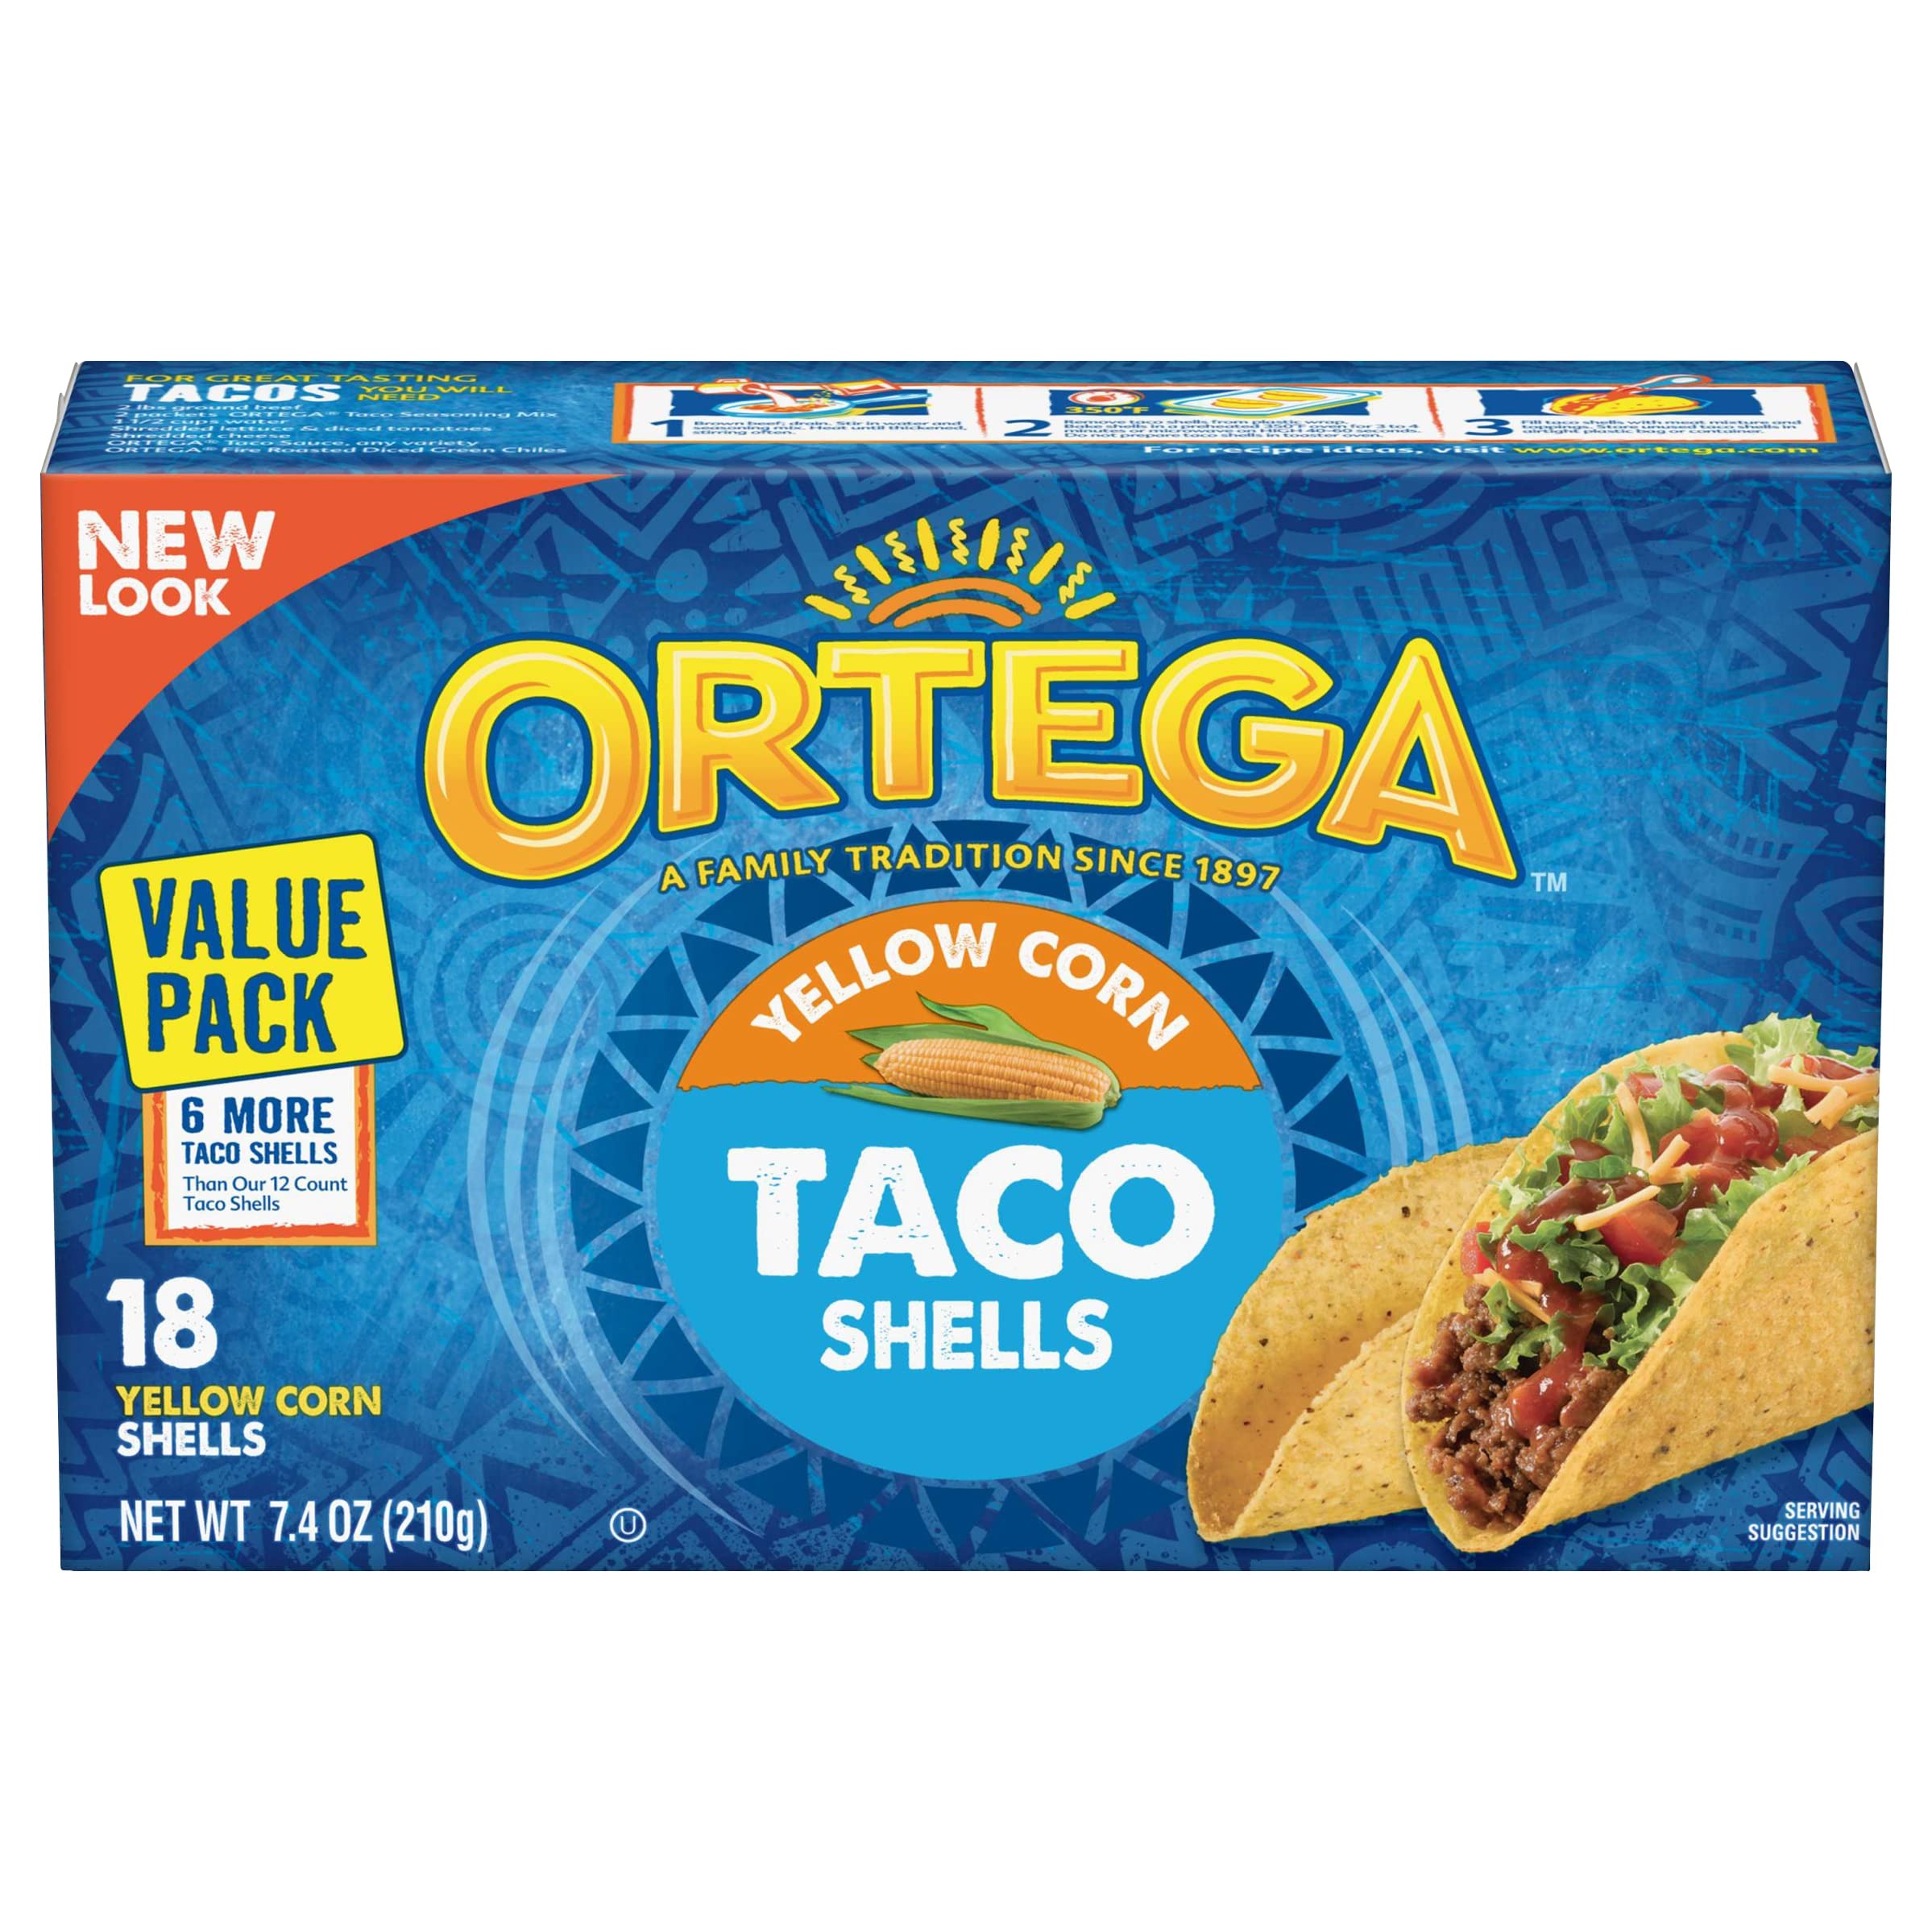
Item Name: Ortega Taco Shells, Yellow Corn, 7.4 Ounce, 18 Shells (Pack of 6)
Bullet Point 1: Crispy and crunchy taco shells are perfect for preparing fun and tasty Mexican meals
Bullet Point 2: Ortega Taco Shells are gluten-free, cholesterol-free and certified kosher
Bullet Point 3: Contains 18 corn taco shells that come ready to eat out of the box
Bullet Point 4: Taste the difference with Ortega Taco Shells
Bullet Point 5: Ortega makes Mexican meals easy
Value: 44.4
Unit: Ounce

Price: 2.79